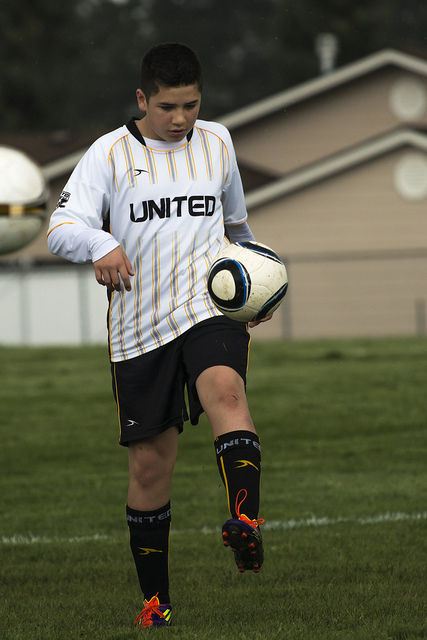
cầu thủ bóng đá nam đang chơi bóng đá trên sân cỏ